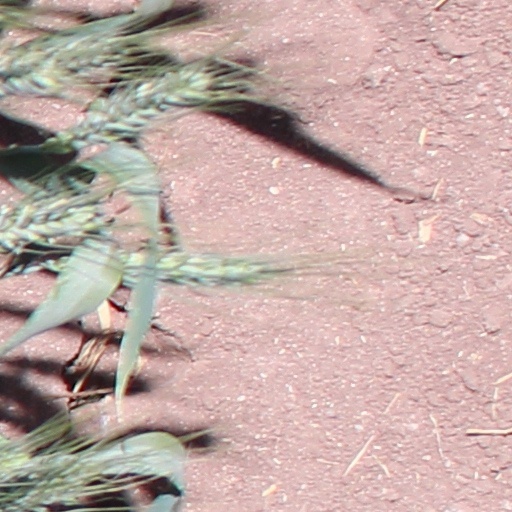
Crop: wheat